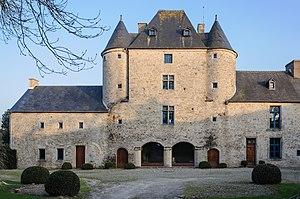
Château de Sainte-Marie-du Mont (Manche, Basse-Normandie, France)
Cet article recense de manière non exhaustive les châteaux, maisons fortes, mottes castrales, manoirs, situés dans le département français de la Manche en région Normandie. Il est fait état des inscriptions et classements au titre des monuments historiques.
Sainte-Marie-du-Mont est une commune française, située dans le département de la Manche en région Normandie, peuplée de 720 habitants.